Katrīna Daņilova

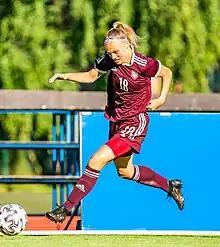

Katrīna Daņilova (born 10 May 2004) is a Latvian footballer who plays as a forward for Aris Limassol FC and the Latvia national team.